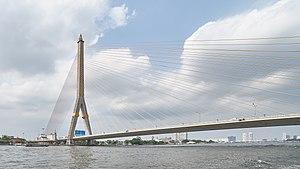
Cette liste de ponts de Thaïlande présente les ponts remarquables de Thaïlande, tant par leurs caractéristiques dimensionnelles, que par leur intérêt architectural ou historique.